Mona Canyon

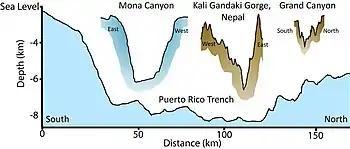
Size comparison between the Mona Canyon, the Puerto Rico Trench and other famous canyons

The Mona Canyon geology has been explored through a series of ocean dives completed during Expedition EX1811. Notably, dives 12 and 19 from Expedition EX1811 in November 2018 describe the geology of the East Wall of the Mona Canyon and the Mona Seamount respectfully. In dive 12, observations included soft sediment that gradually transitioned to more jagged rocky outcrops. Rocks were observed encrusted with FeMn as well. In dive 19, the site featured soft sediment with some cobble, boulders, and rocky outcrops displaying linear features similar to limestone formations. The rocky outcrops were typically composed of cracked angular rock with relatively fresh surfaces and white-tan coloration contrasting the dark rock encrusted with FeMn.